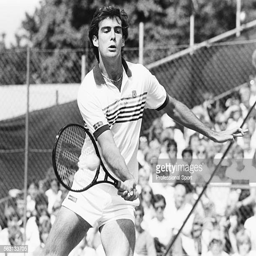
tennis player in action during a match at london